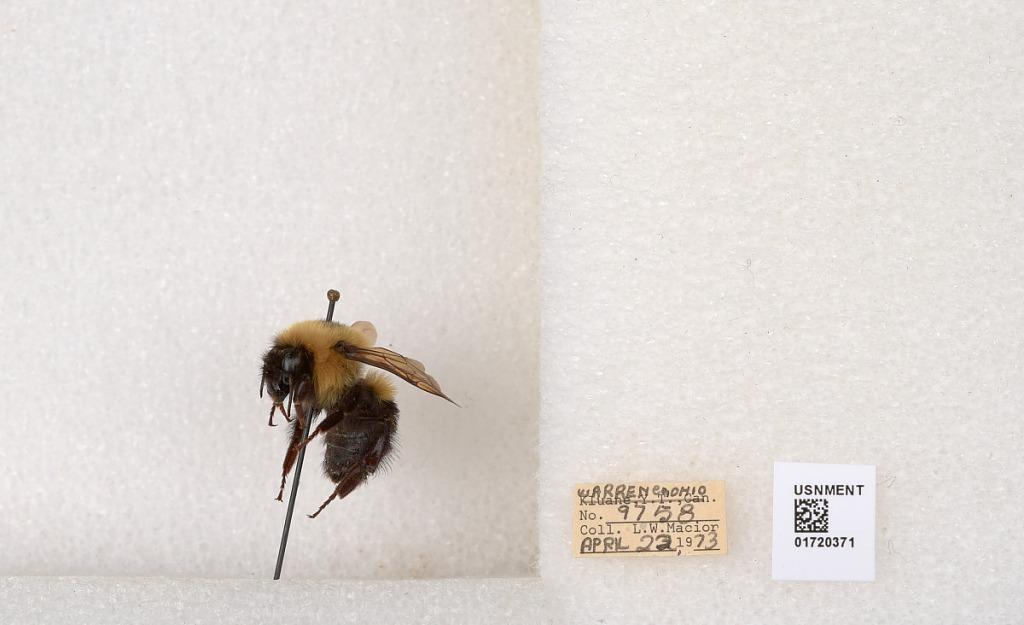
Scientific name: Bombus bimaculatus Cresson
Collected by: L. Macior
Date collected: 1973-4-22
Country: United States
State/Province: Ohio
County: Warren
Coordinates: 39.4276, -84.1668